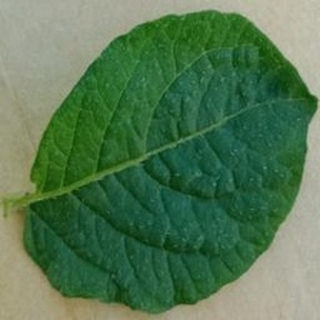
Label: healthy_potato